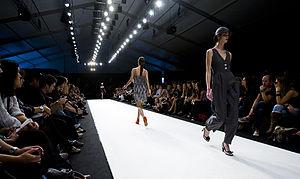
Le mannequinat est l'activité exercée par le mannequin, personne qui pose ou s'expose pour valoriser les produits de l'industrie de la mode. Les mannequins sont employés principalement pour la promotion de l'habillement, des accessoires de mode et des produits de beauté. Le métier, exclusivement féminin au départ, débute réellement au milieu du XIXᵉ siècle sur l'impulsion de Charles Frederick Worth. « Essayeuse » puis « sosie », le terme de « mannequin » ne commence à être utilisé qu'à partir du XXᵉ siècle. La distinction est alors faite entre le « modèle » statique et le « mannequin » mobile, mais le domaine de la mode n'a retenu de nos jours que le terme « mannequin » de façon générique.